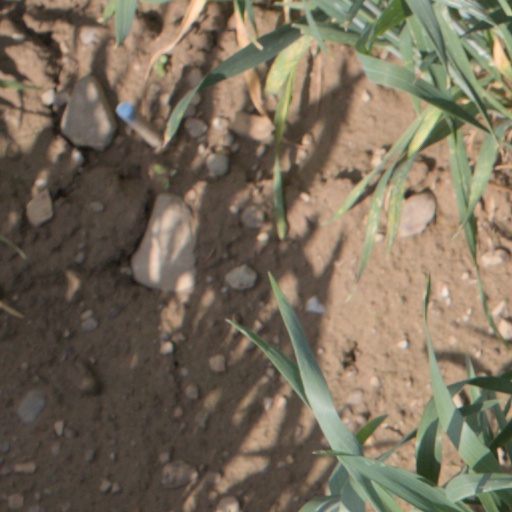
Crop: wheat